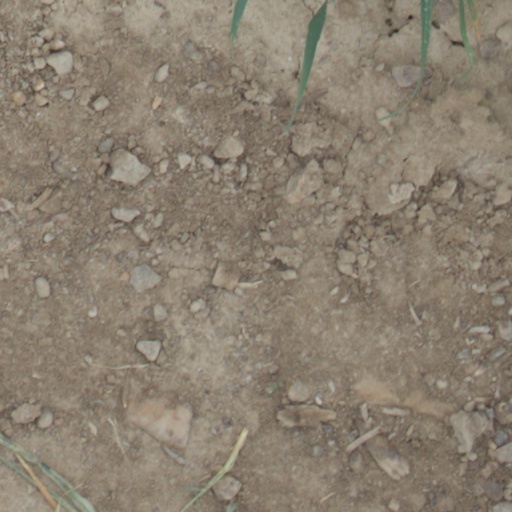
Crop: wheat